Anita K. Blair

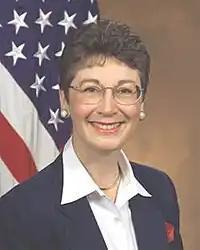
Anita K. Blair, ca. 2001.

In 1998, Blair was appointed to the Congressional Commission on Military Training and Gender-Related Issues, a commission focusing on the issue of women in the military, and looking at topics such as rules on adultery, fraternization and sexual conduct in the military, as well as the effectiveness of military basic training.